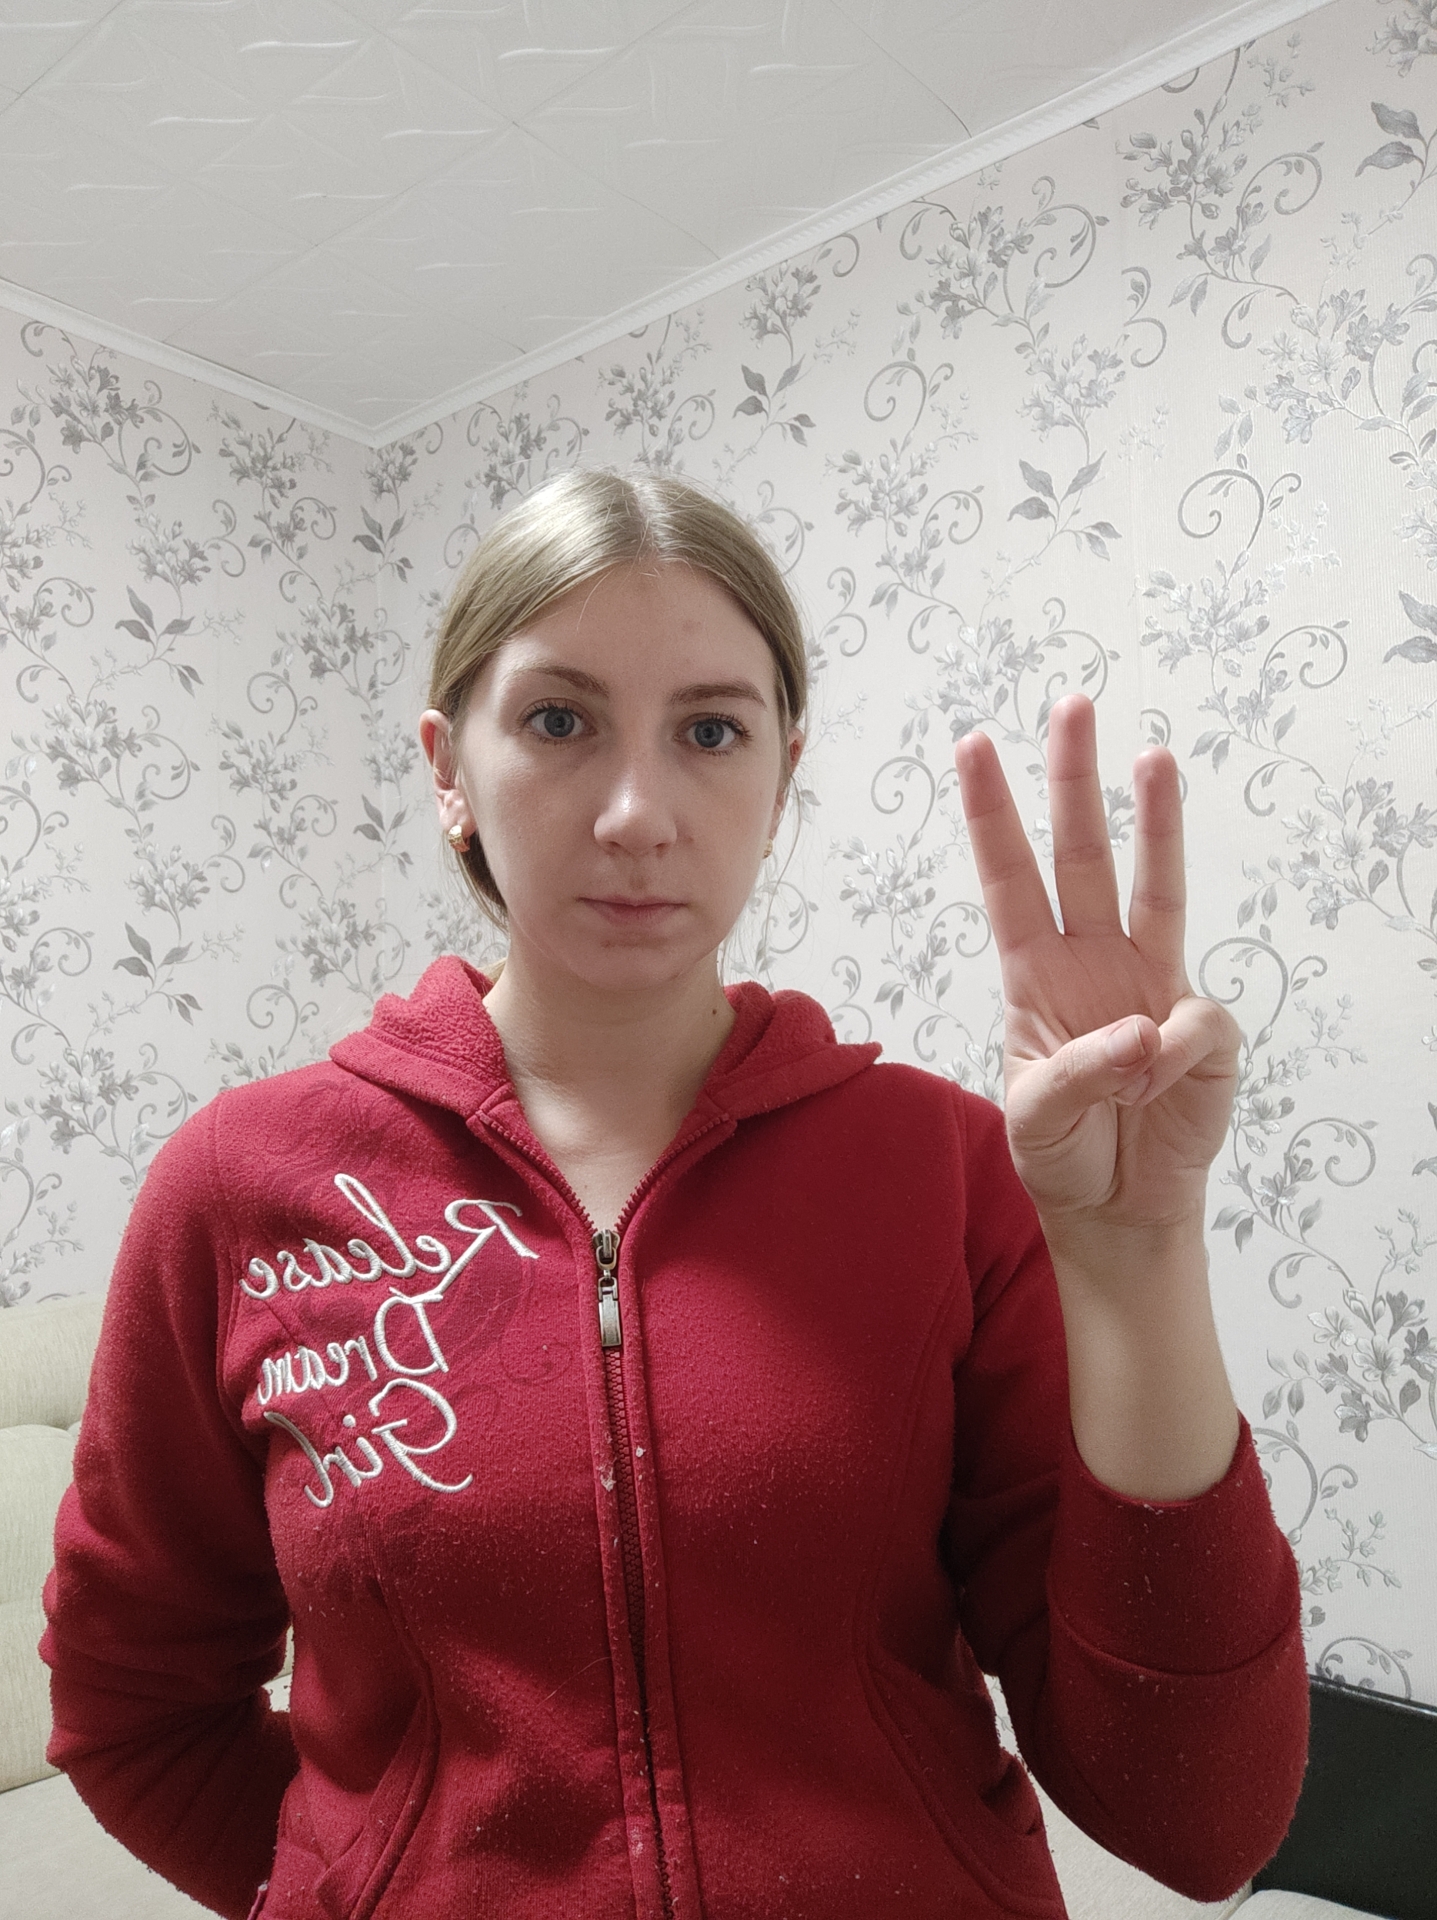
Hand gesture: three